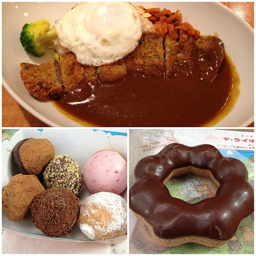
A plate of food and some doughnuts on a table.
Assorted baked dessert items displayed on plates for consumption.
A plate with meat, gravy, mashed potatoes and brocolli, and a plate of doughnuts.
three pictures two showing doughnuts and one showing meat and potatoes
A series of three photos showing a meatloaf dinner, donut holes and a chocolate covered donut.